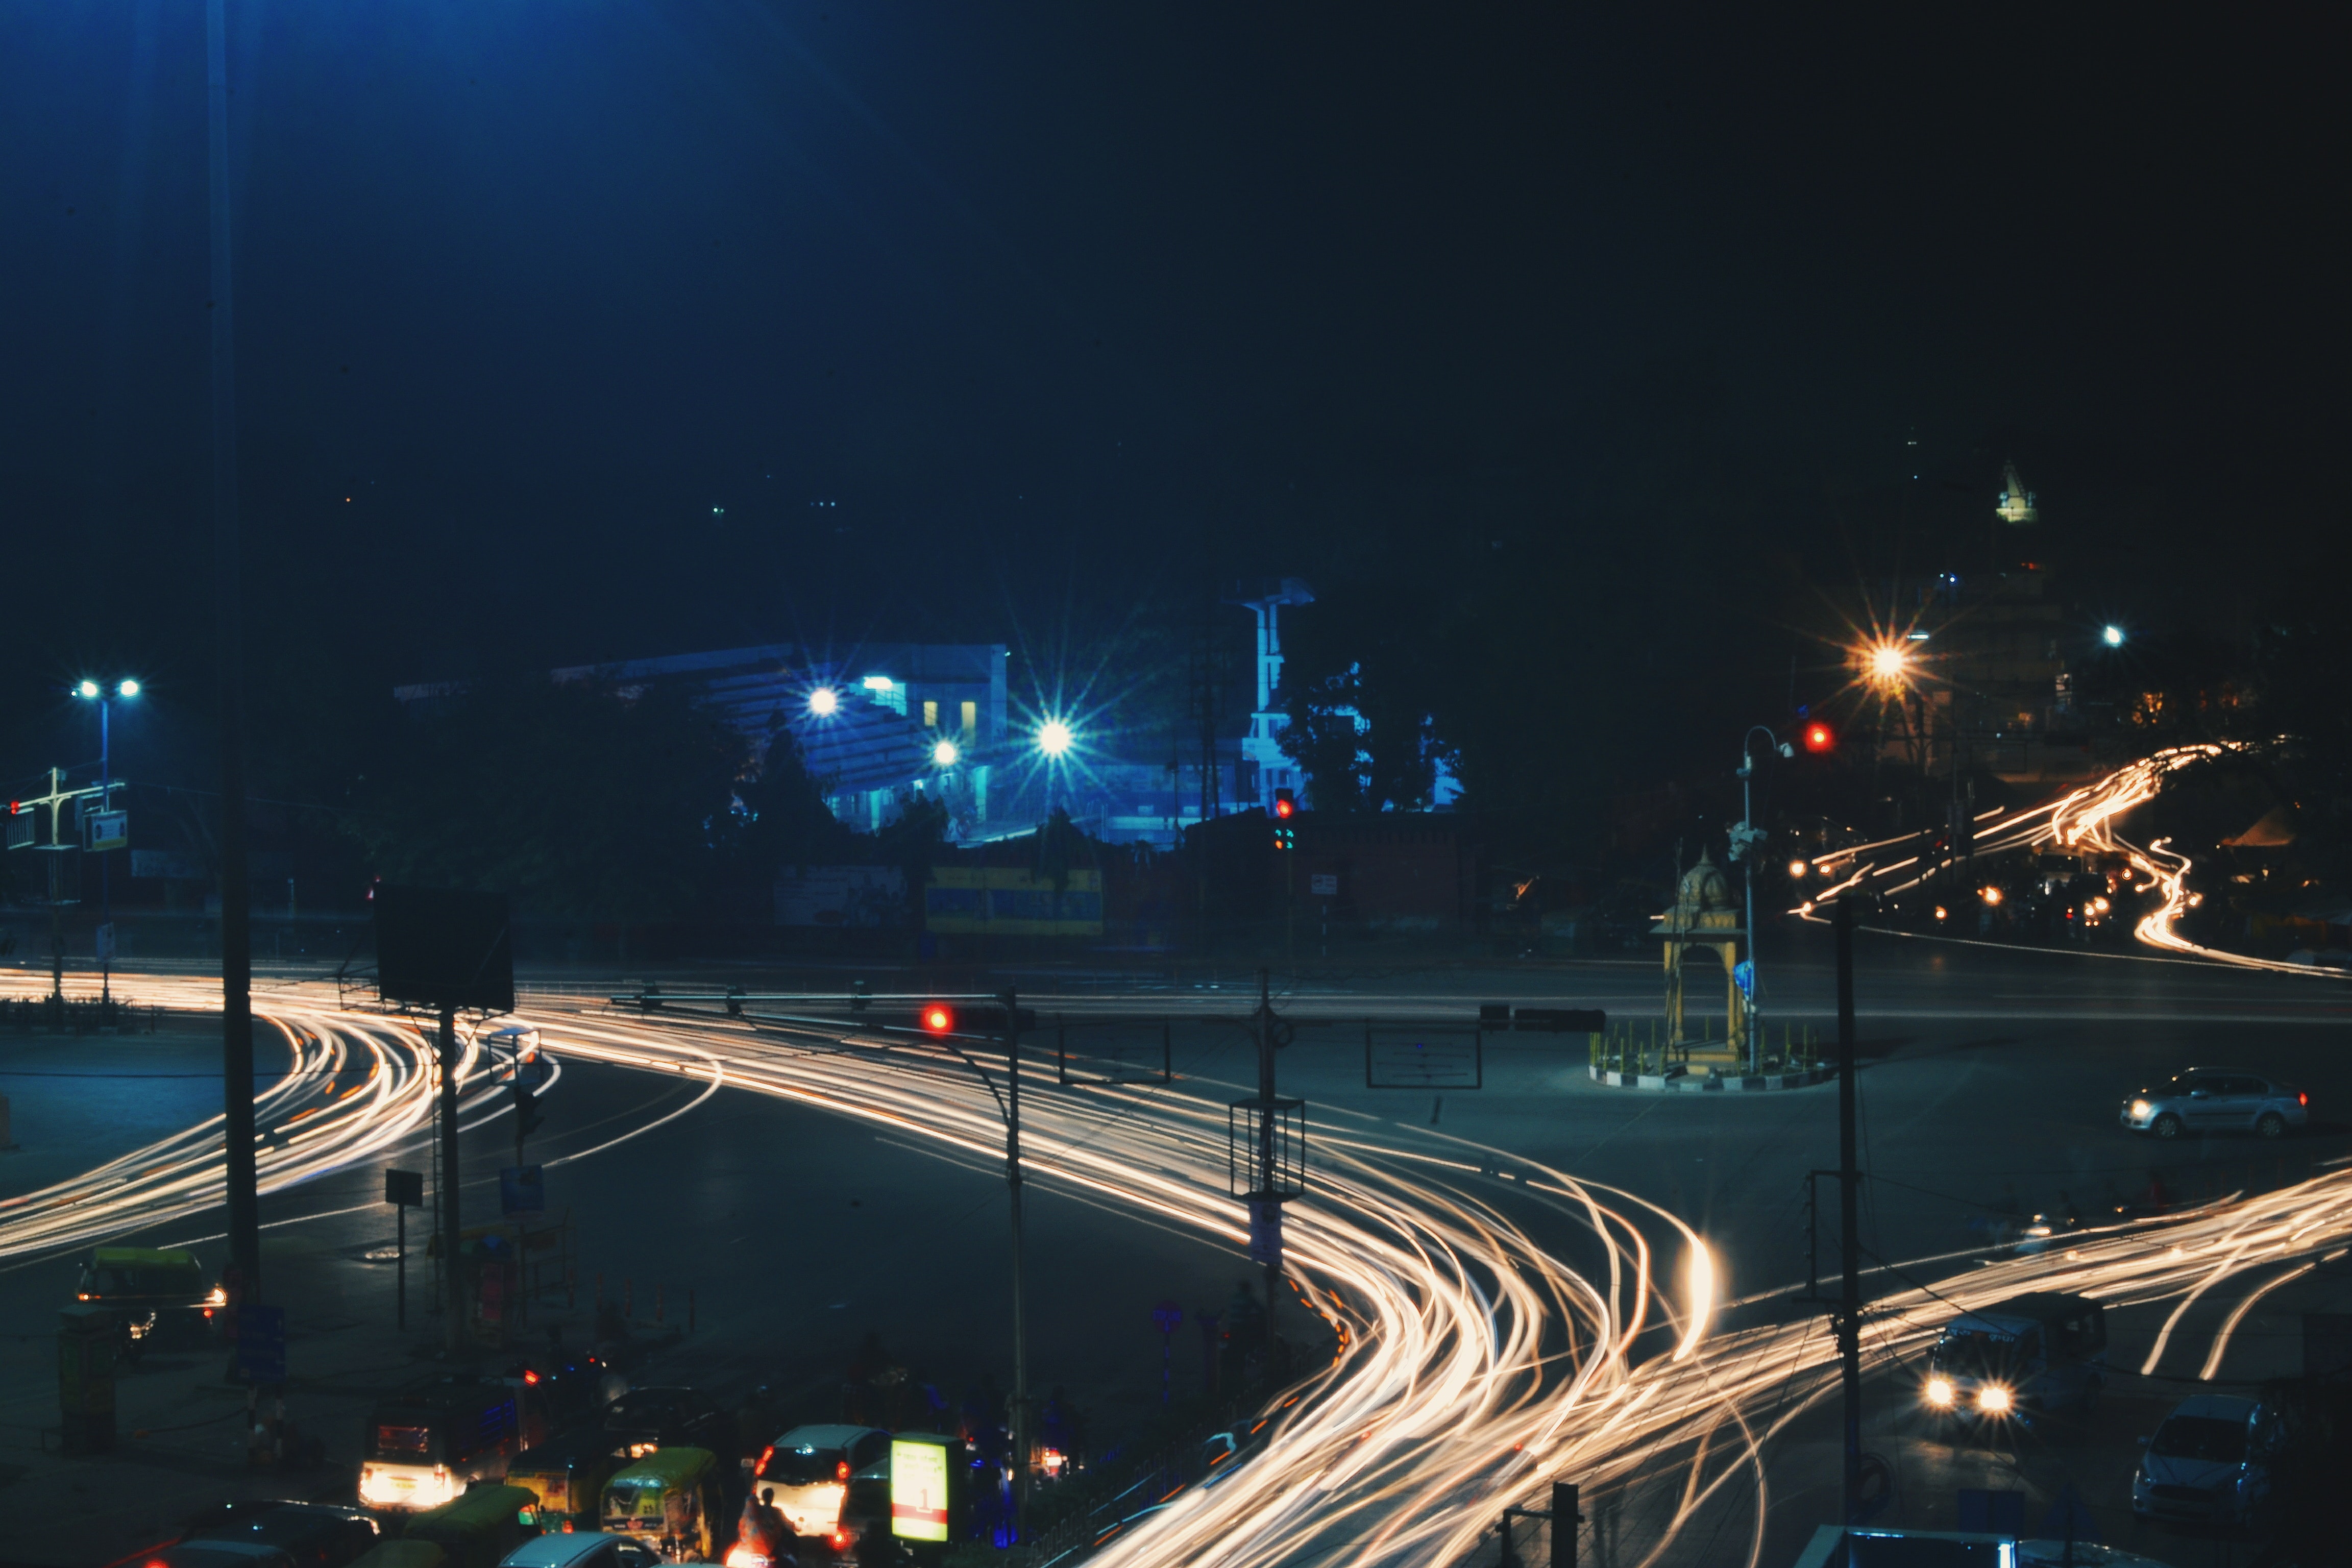
night, road, freeway, highway, metropolitan area, sky, light, urban area, infrastructure, transport, lane, mode of transport, city, lighting, junction, traffic, midnight, street light, metropolis, overpass, street, architecture, cloud, cityscape, thoroughfare, nonbuilding structure, evening, automotive lighting, landscape, fixed link, bridge, intersection, darkness, road surface, electricity